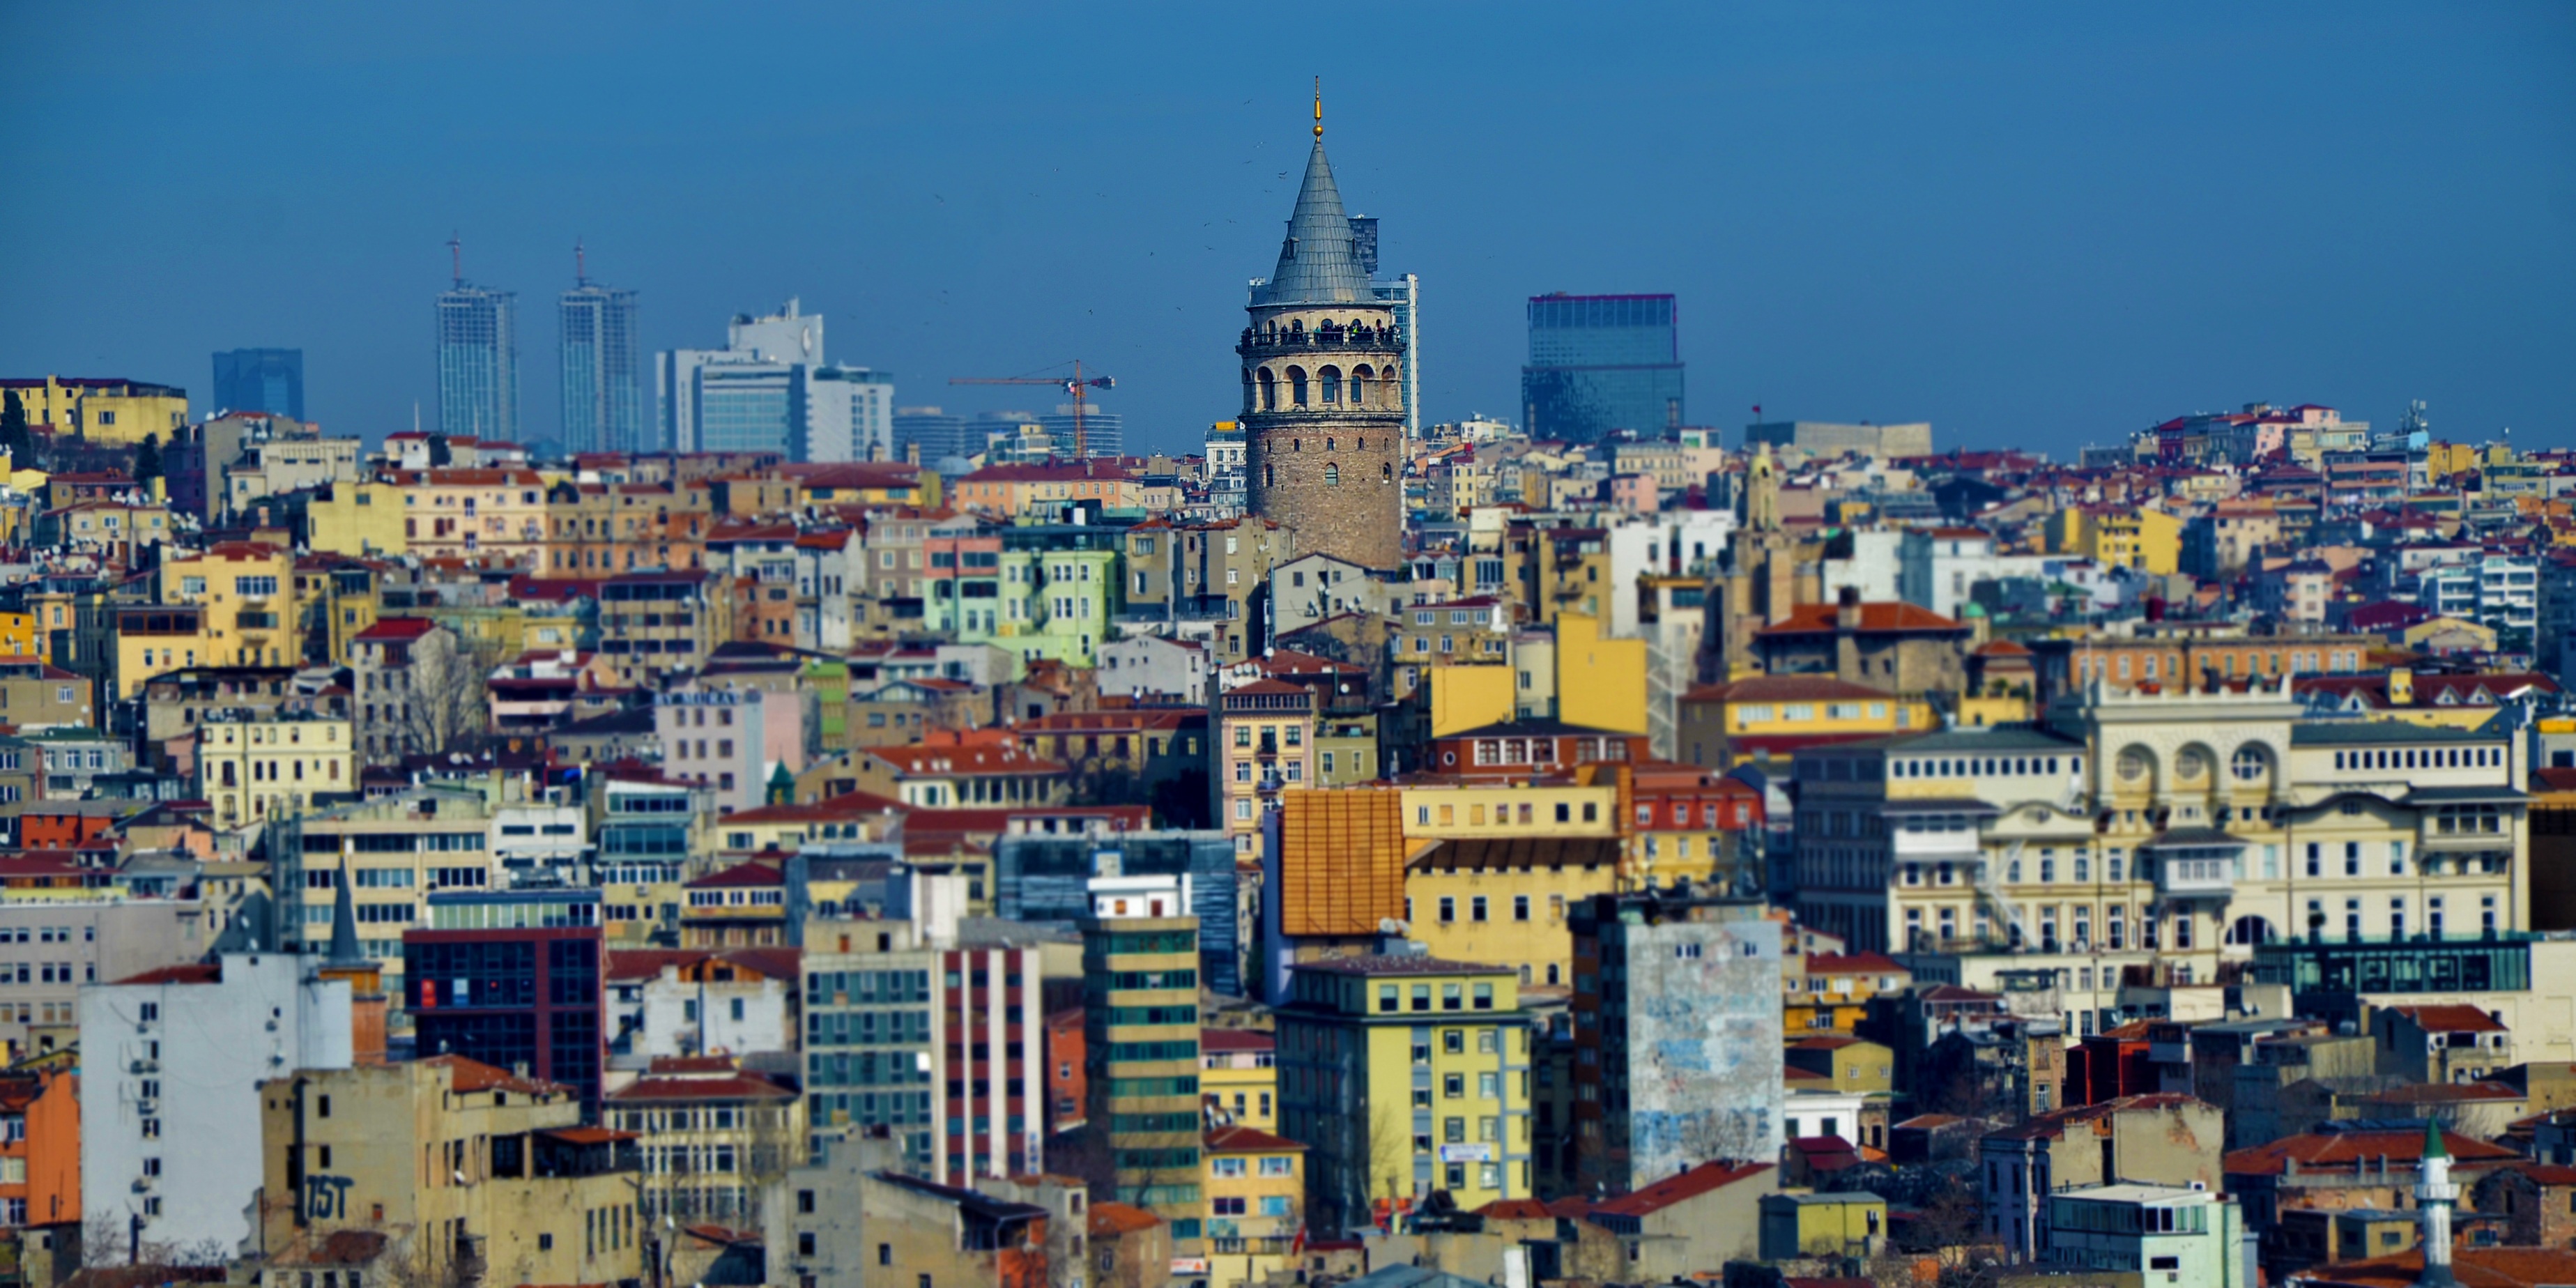
horizon, skyline, town, city, skyscraper, cityscape, panorama, downtown, tower block, istanbul, galata, metropolis, neighbourhood, aerial photography, urban area, residential area, geographical feature, human settlement, metropolitan area